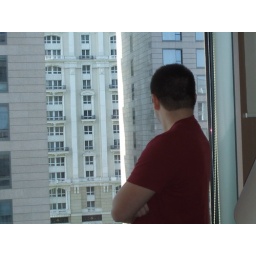
Jacob in front of floor to ceiling window in hotel